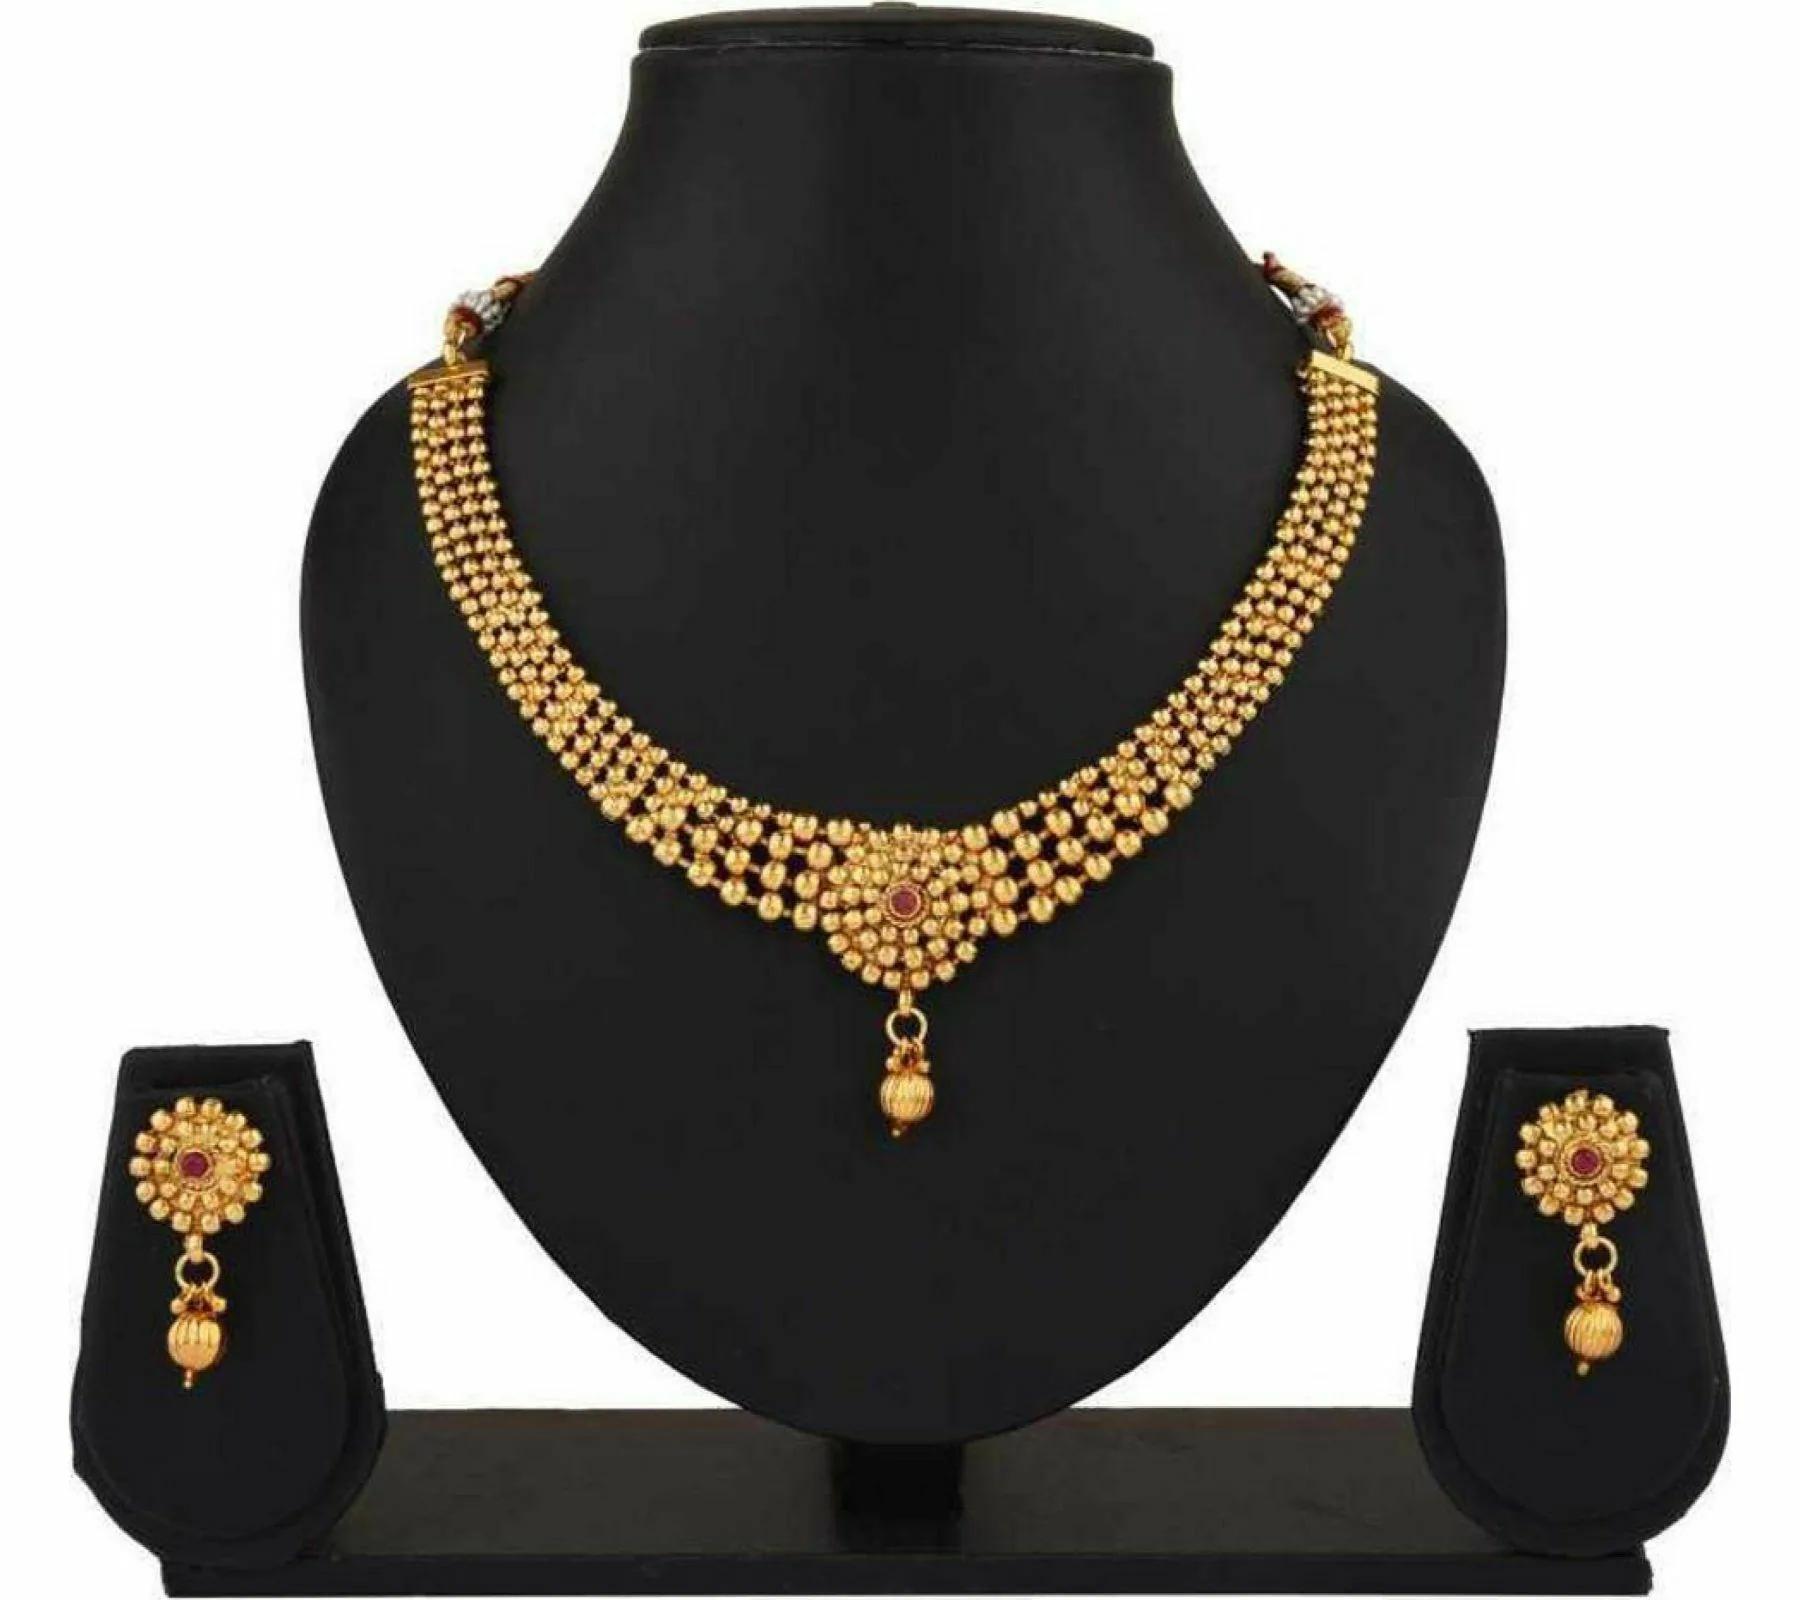
 Gyaan Jewels Handmade Copper Earring and Necklace Set Copper (Women, Girls) (Pack of 1) Free Size
Type: Necklaces
Brand: Gyaan Jewels
Price: Rs. 484
 Gyaan Jewels Handmade Copper Earring and Necklace Set Copper (Women, Girls) (Pack of 1)
Features: These are very easy to use being lightweight and has a design which makes it very comfortable,Superior quality and skin friendly,Made from premium quality material this product assures to remain in its original glory even after years of usage,Perfect gift ideal valentine, birthday, anniversary gift your loved ones
Included: 1 Necklace, 1 pair Earrings